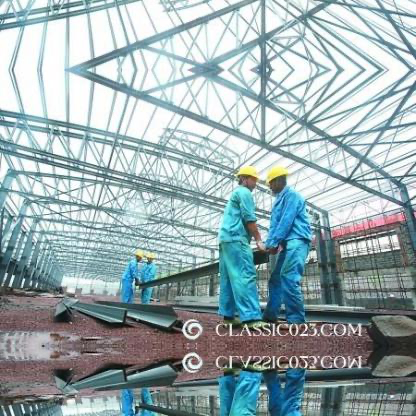
Objects in the image:
label: helmet
label: helmet
label: helmet
label: helmet